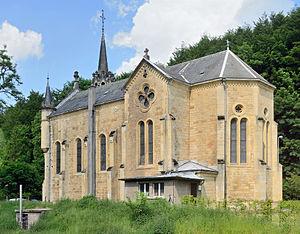
L'église de Lasauvage, Luxembourg, vue du SSO.Lëtzebuergesch: D'Kierch vun Zowaasch vum SSW aus gesinn.